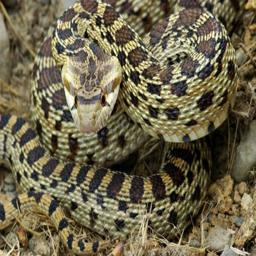
Animal: snakes